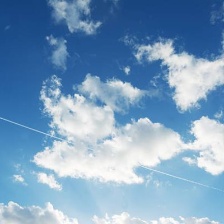
Cloud type: Contrail